Thomas A. Saunders III

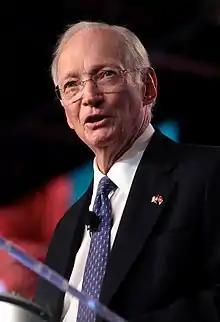

Thomas A. Saunders III (June 1, 1936 - September 9, 2022) was a Wall Street innovator, nationally recognized conservative leader, and philanthropist. He was a longtime Partner and Managing Director of Morgan Stanley and founder of the private equity firm, Saunders, Karp & Megrue. Saunders was also Chairman of The Heritage Foundation and a joint recipient, with his wife Jordan, of the National Humanities Medal for his non-profit service and philanthropy in the realms of public policy, higher education, historic preservation, and the arts.